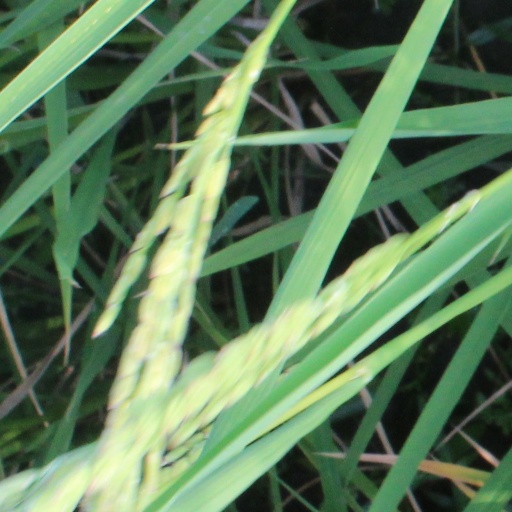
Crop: rice